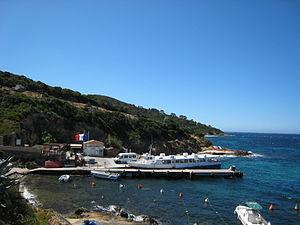
L’île du Levant est la fraction la plus orientale de la commune française d’Hyères, commune du département du Var en région Provence-Alpes-Côte d'Azur. Cette île méditerranéenne, la plus orientale de l'archipel des îles d'Hyères, fait face au massif des Maures au large des communes de Bormes-les-Mimosas et du Lavandou, d'où la majorité des dessertes est assurée.